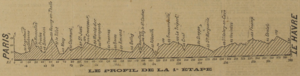
Profil de la 1e étape du Tour de France cycliste 1919
La 1ʳᵉ étape du Tour de France 1919 s'est déroulée le dimanche 29 juin.